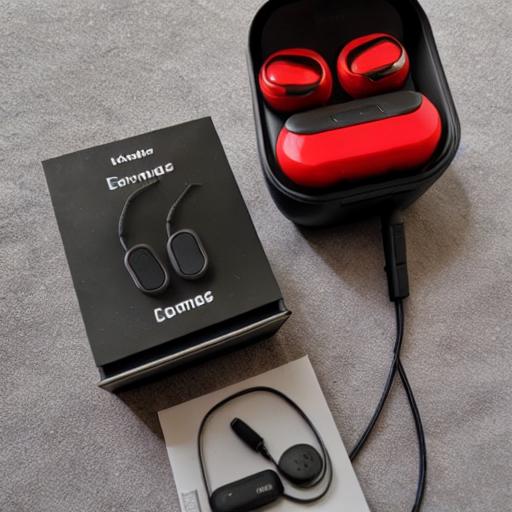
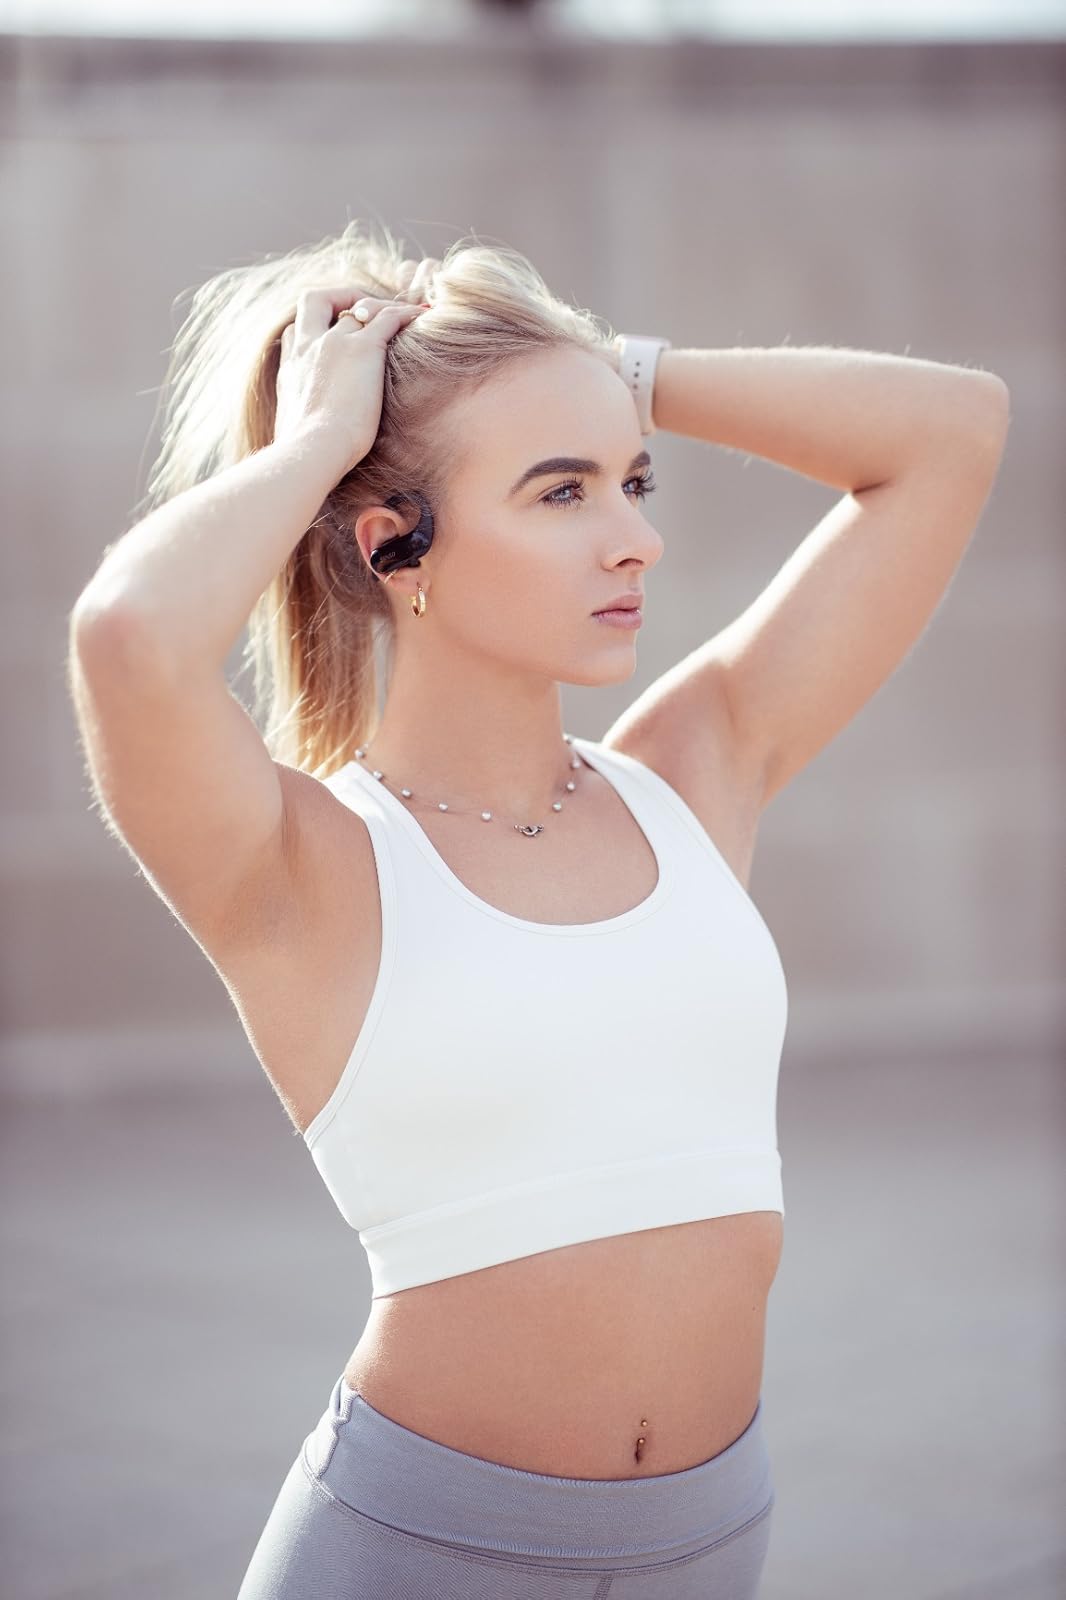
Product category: earbuds
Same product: no